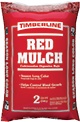
Timberline Red Mulch
Brand: Timberline
Timberline Mulches…. The NATURAL way to protect and beautify. Timberline mulches, produced from natural forest products, come in a variety of colors and textures. Retains moisture Inhibits weed growth Insulates soil
Category: Home & Garden > Lawn & Garden > Gardening > Mulch